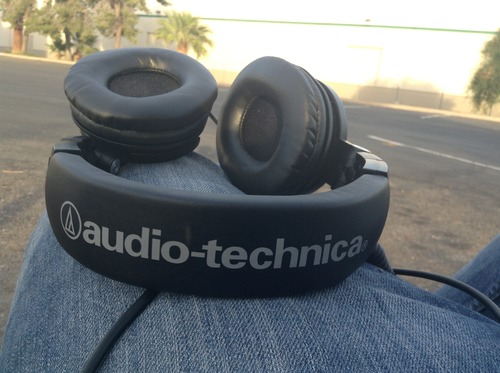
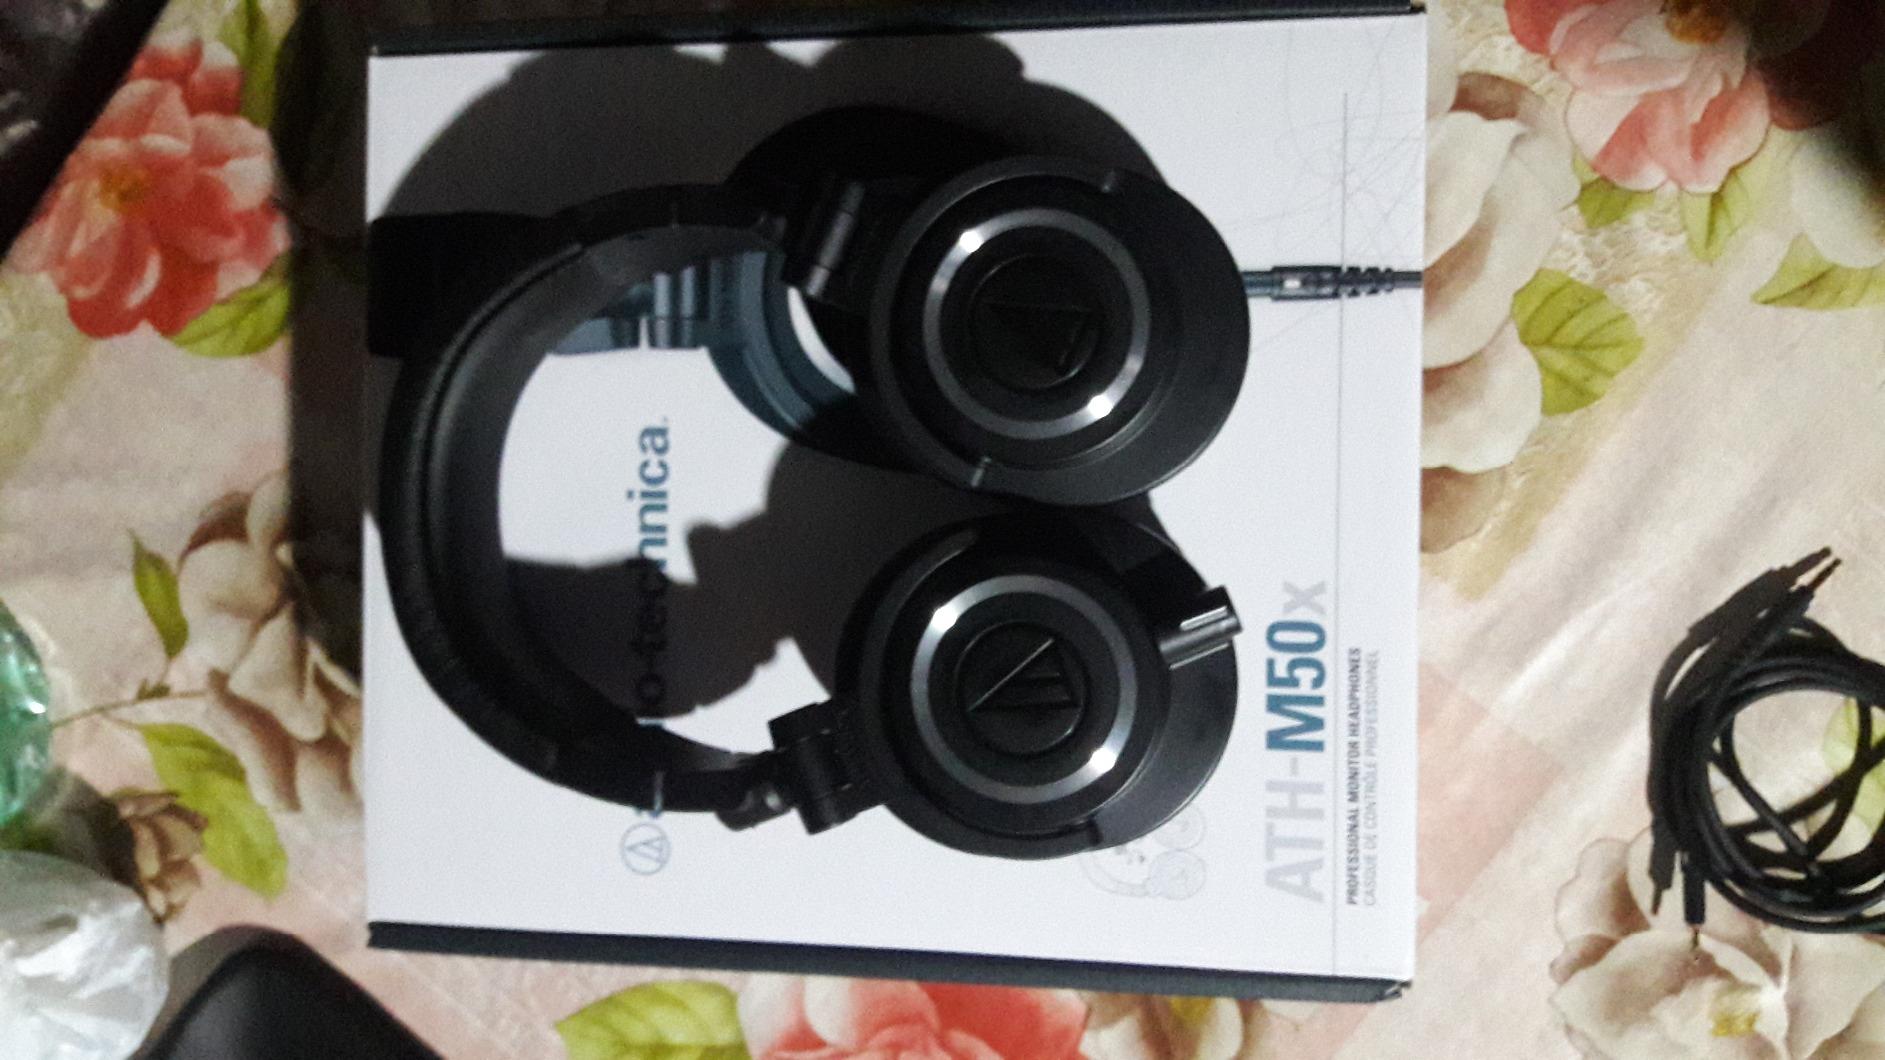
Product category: headphones
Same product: no